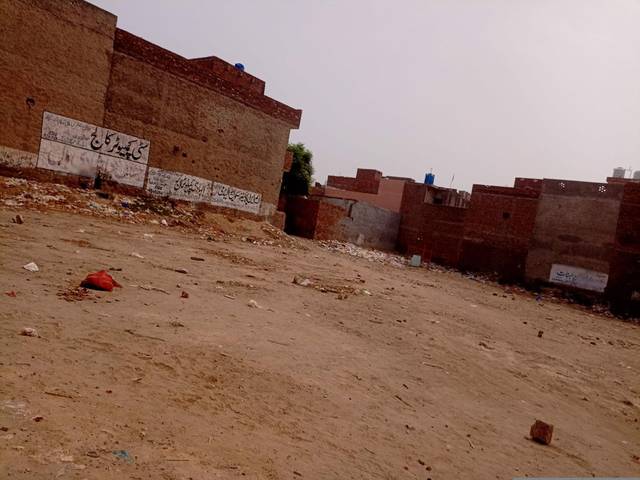
Region: Pakistan
Coordinates: 31.434, 74.178